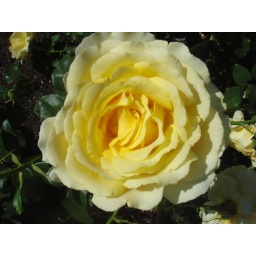
Delicious yellow rose in Copenhagen